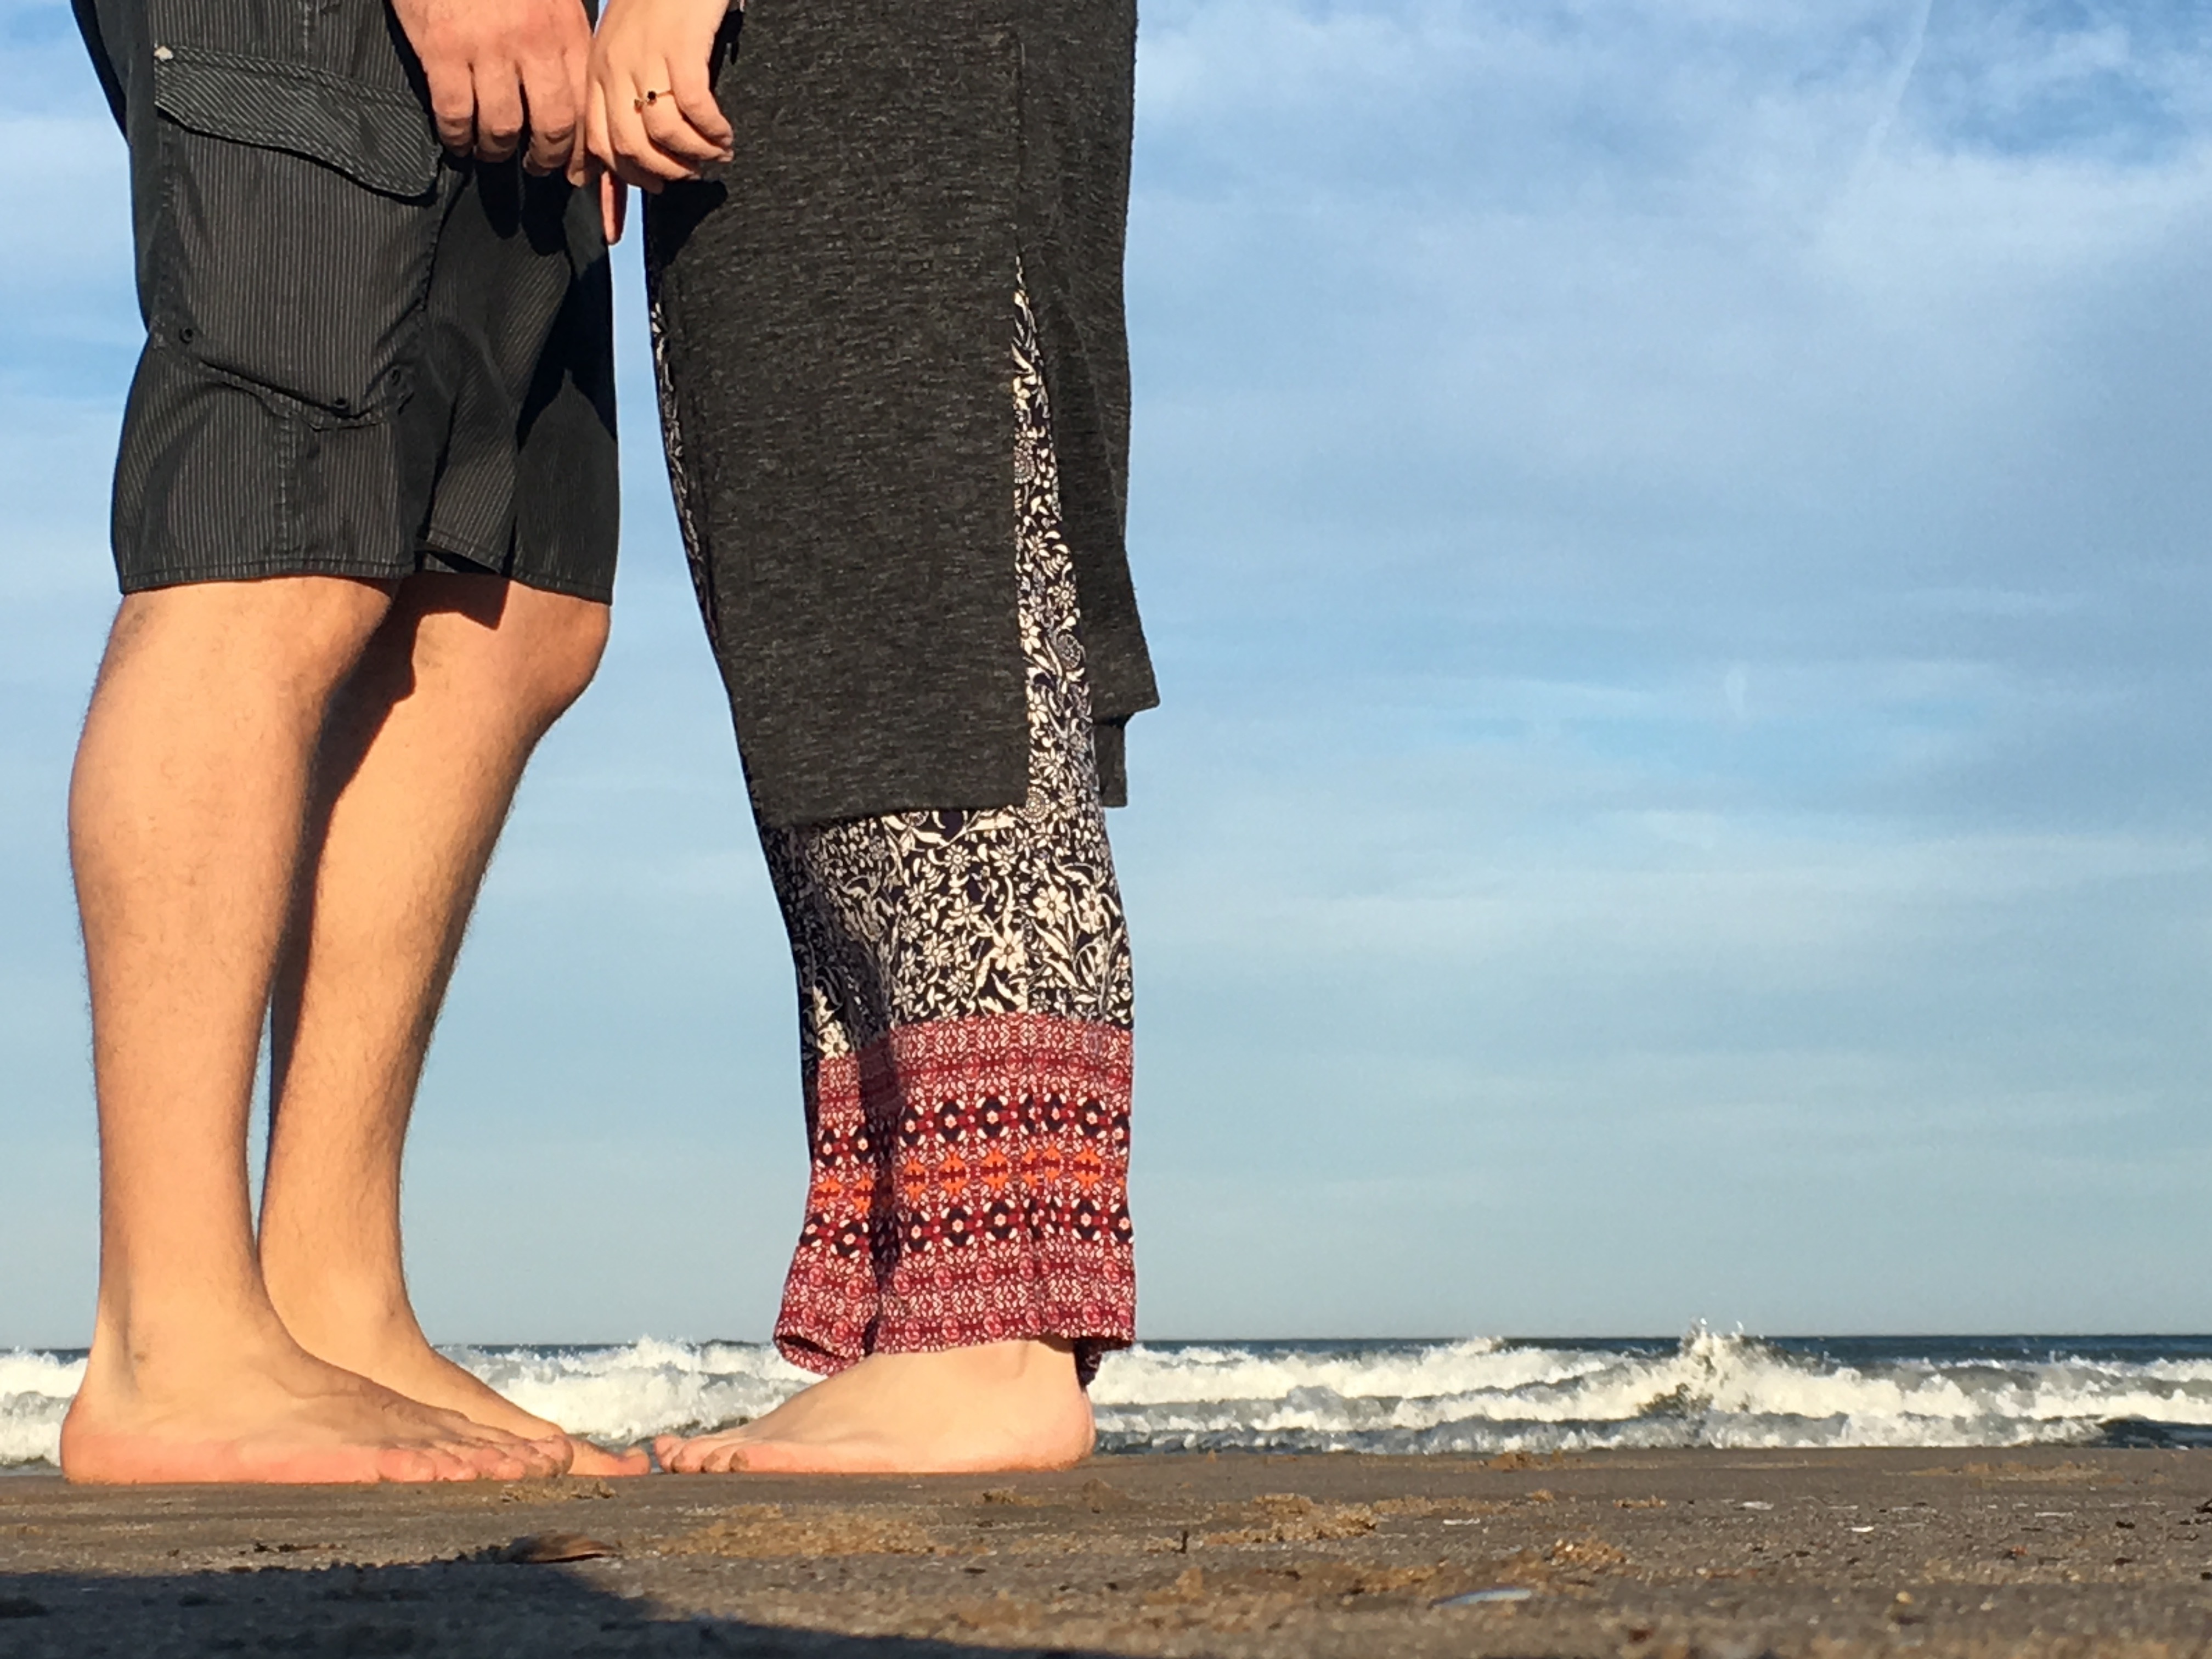
leg, model, spring, fashion, clothing, season, human body, footwear, photo shoot